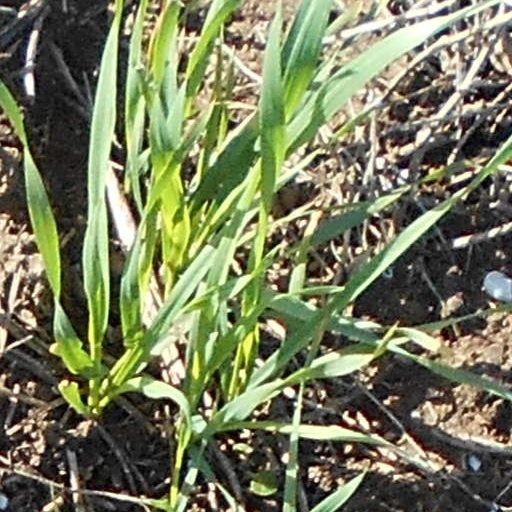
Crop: wheat